La Sylphide

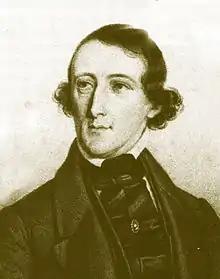
August Bournonville in 1841.

The Danish ballet master August Bournonville had intended to present a revival of Taglioni's original version in Copenhagen with the Royal Danish Ballet, but the Paris Opera demanded too high a price for Schneitzhoeffer's score. In the end, Bournonville mounted his own production of "La Sylphide" based on the original libretto, with music by Herman Severin Løvenskiold. The premiere took place on 28 November 1836, with the prodigy Lucile Grahn and Bournonville in the principal roles.